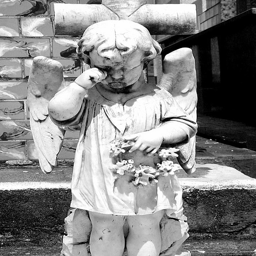
no words , it just burns my throat with the pain that little ones suffer at the hands of those who should lay down their lives to see them happy .